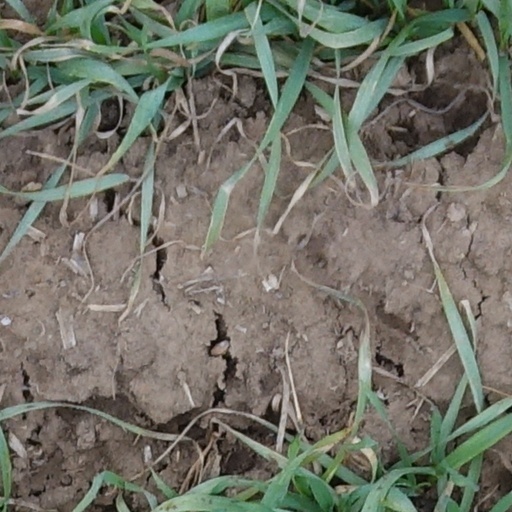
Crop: wheat